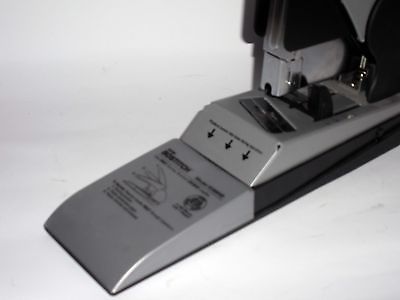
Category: stapler